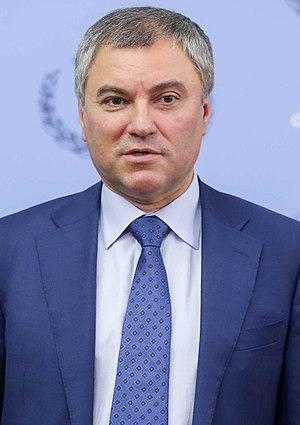
Viatcheslav Viktorovitch Volodine, né le 4 février 1964 à Alekseïevka, est un homme d'État russe, président de la Douma d'État de Russie depuis le 5 octobre 2016.